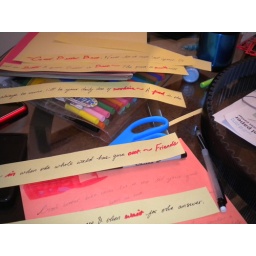
Favorite quotes were written on strips of construction paper to be put around the perimeter of the black wheel.